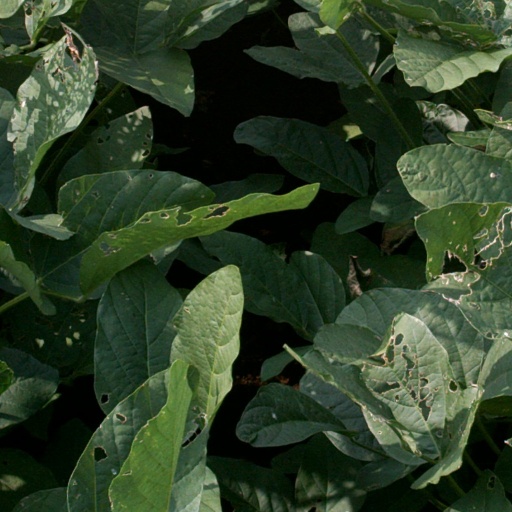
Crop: soybean